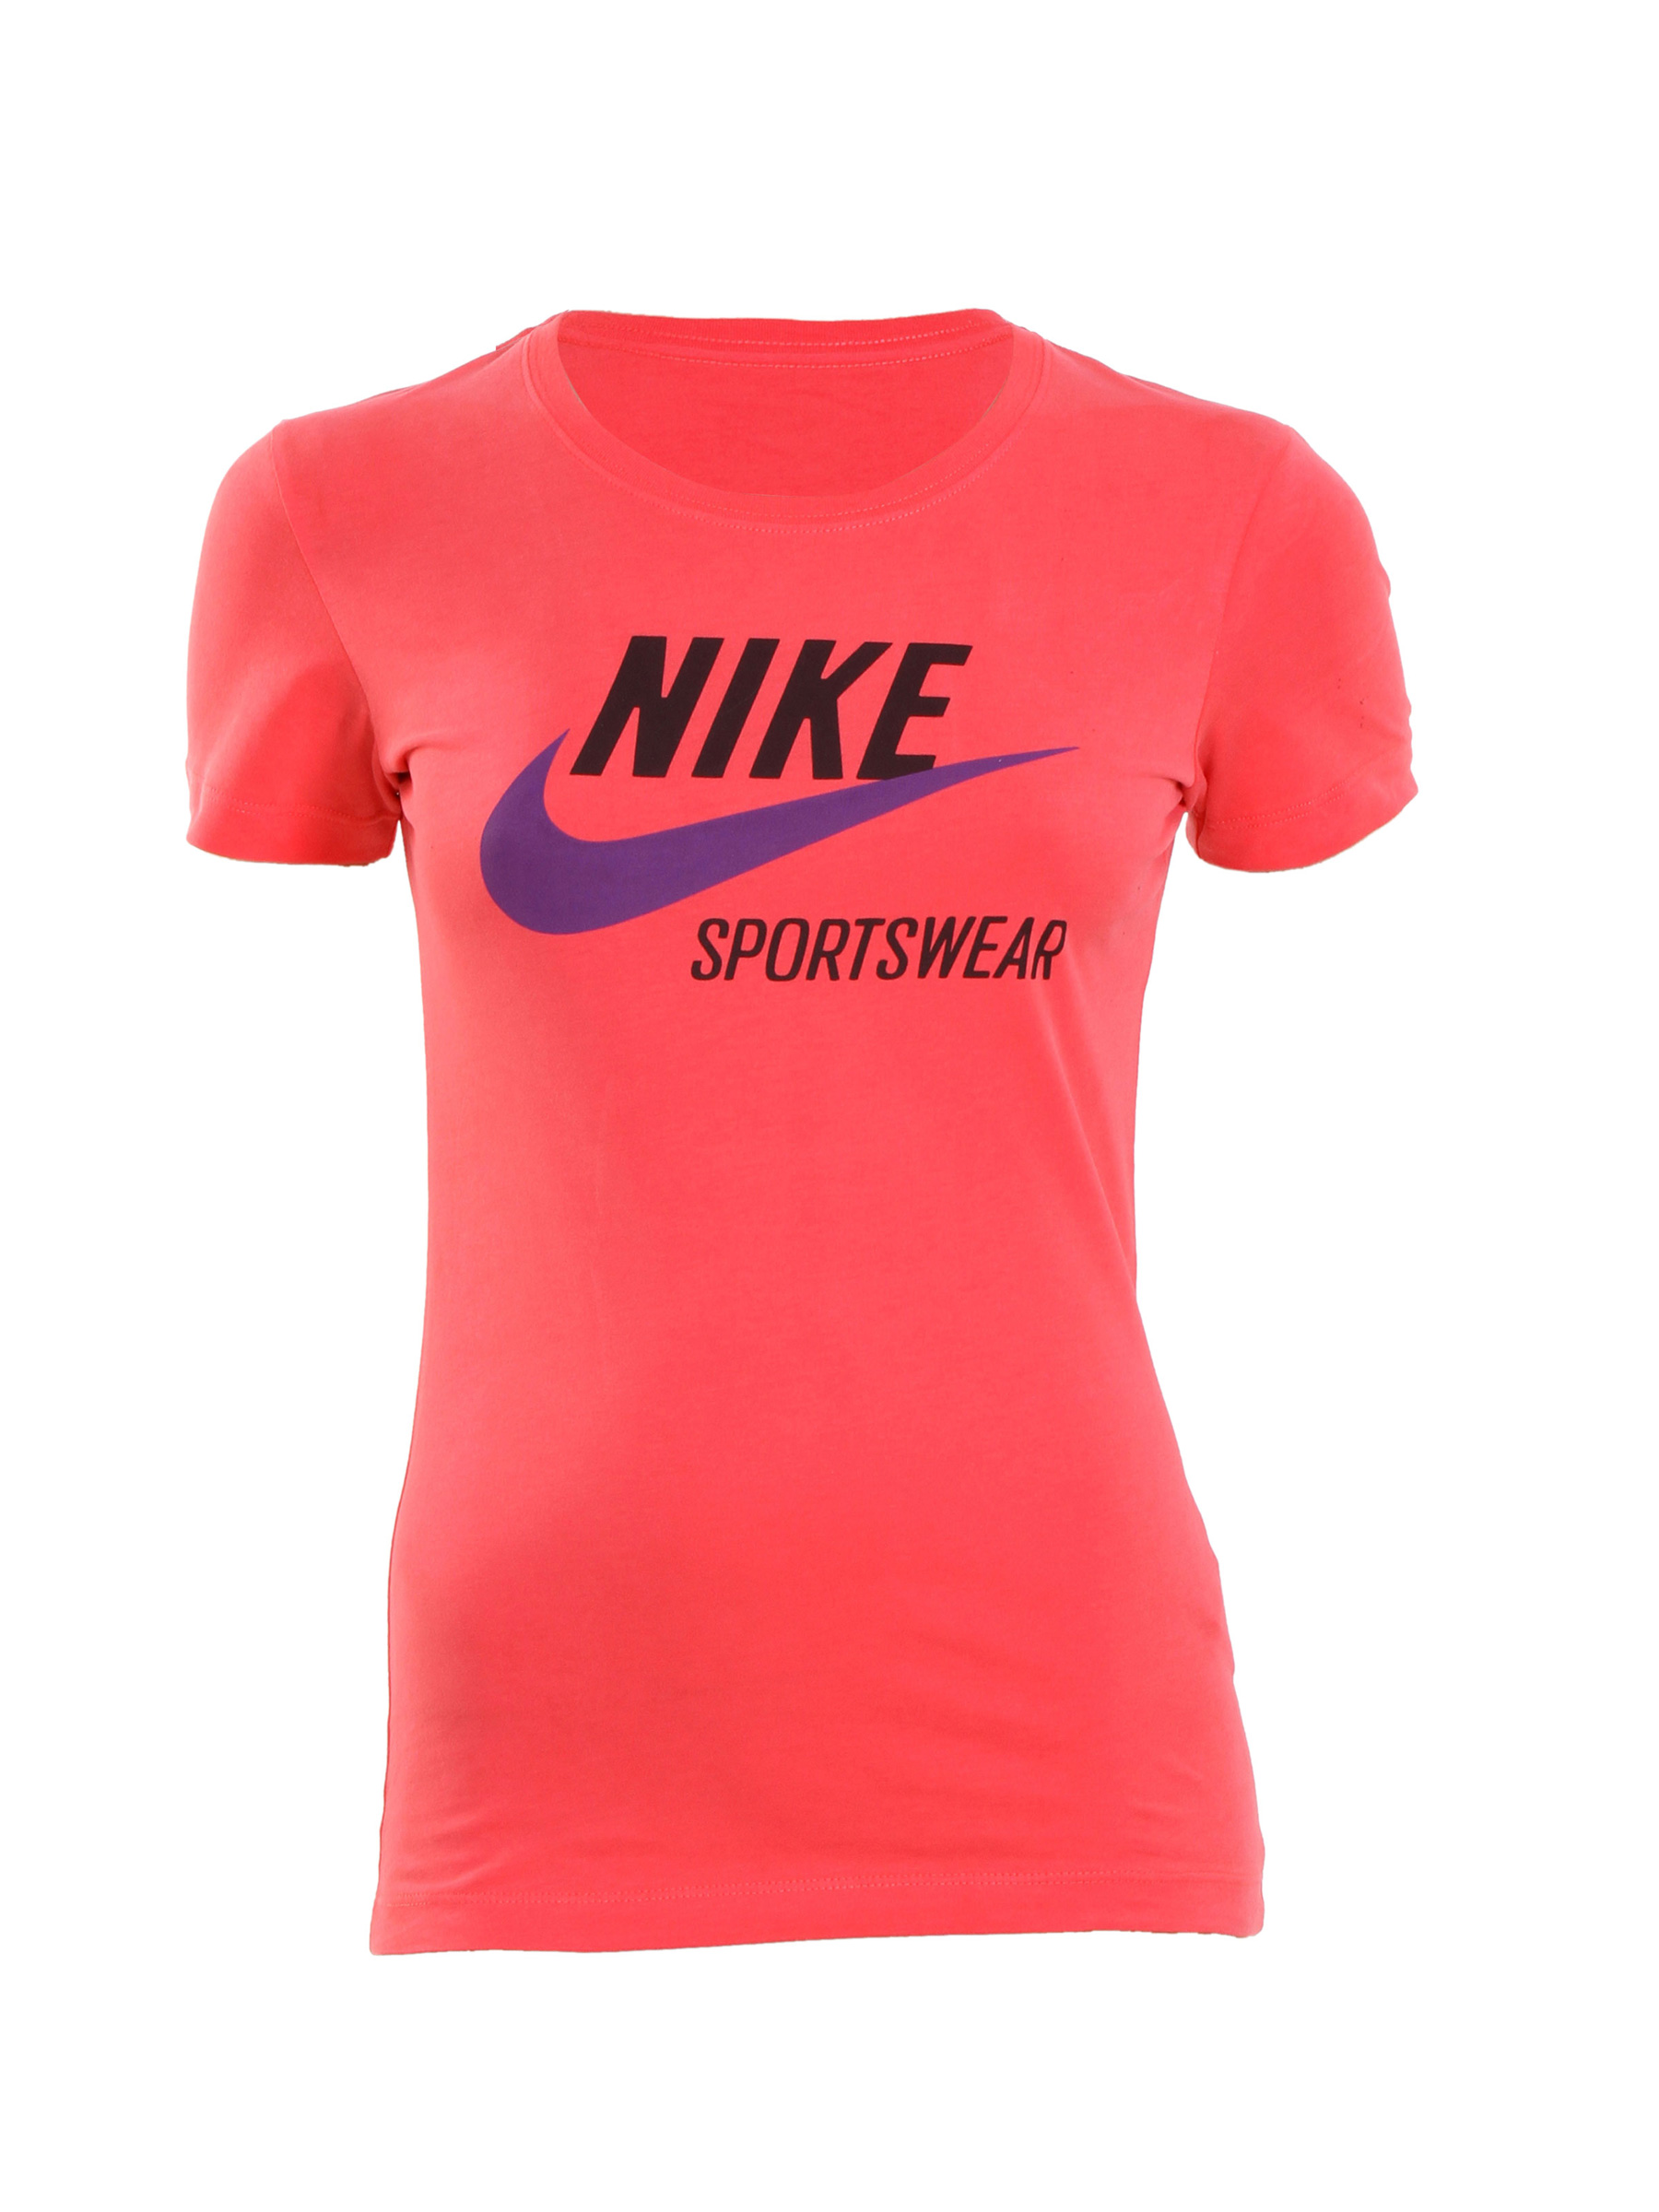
Nike Pink Women T-shirt
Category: Apparel / Topwear / Tshirts
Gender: Women
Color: Pink
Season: Fall 2010
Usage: Sports